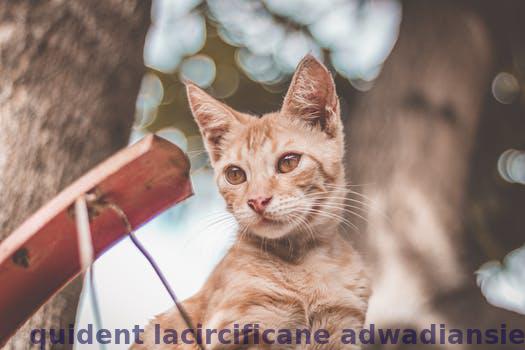
Label: Watermark